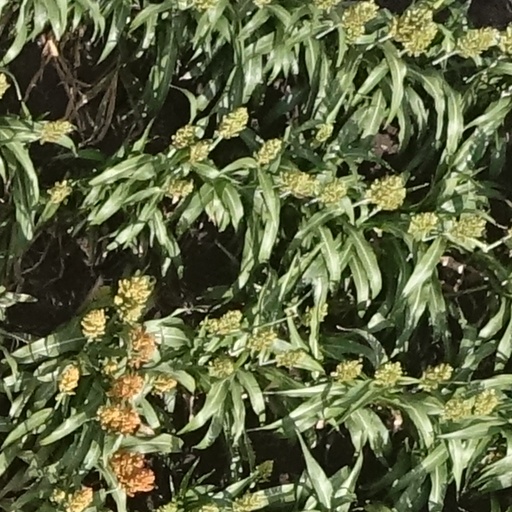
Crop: sorghum